Darius Boyd

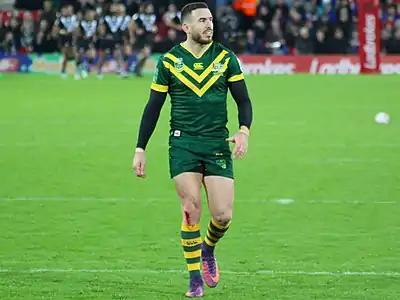
Boyd playing for the Kangaroos at Anfield in 2016

Boyd played in 4 matches and scored 2 tries of tournament including starting at fullback and scoring a try in the Kangaroos 34-8 Four Nations Final win against New Zealand at Anfield. On 7 October 2016, Boyd was awarded with the Paul Morgan Medal as being the Broncos best-and-fairest player of the season.